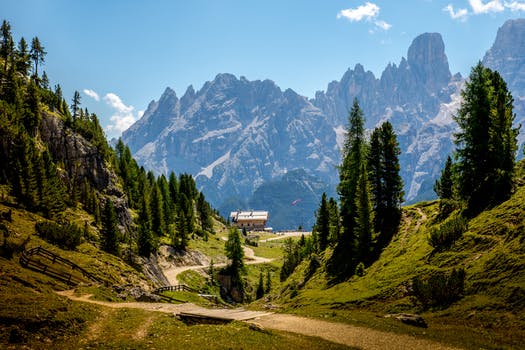
Label: No Watermark